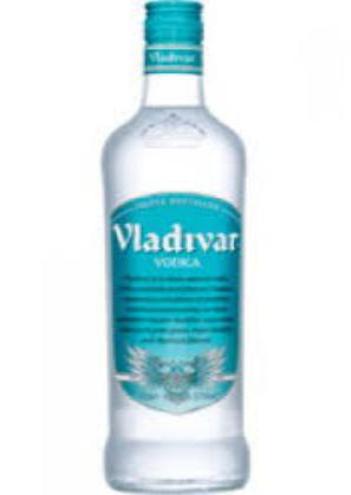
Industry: Food